Gay Liberation Front

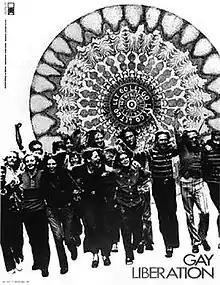
1970s poster used by the US GLF

Gay Liberation Front (GLF) was the name of several gay liberation groups, the first of which was formed in New York City in 1969, immediately after the Stonewall riots. Similar organizations also formed in the UK, Australia and Canada. The GLF provided a voice for the newly-out and newly radicalized gay community, and a meeting place for a number of activists who would go on to form other groups, such as the Gay Activists Alliance, Gay Youth New York, and Street Transvestite Action Revolutionaries (STAR) in the US. In the UK and Canada, activists also developed a platform for gay liberation and demonstrated for gay rights. Activists from both the US and UK groups would later go on to found or be active in groups including ACT UP, the Lesbian Avengers, Queer Nation, Sisters of Perpetual Indulgence, and Stonewall.